Ampol

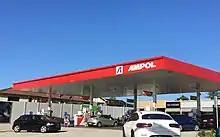
An Ampol service station in Concord, Sydney, the first of two sites that were rebranded

Prior to 1995, Caltex and Ampol were rivals in the petroleum industry in Australia. However, the two companies were still relatively small compared to other petroleum companies.